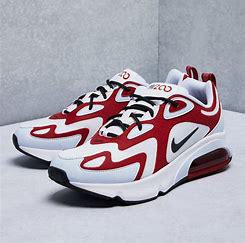
Brand: Nike
Model: Air Max 200